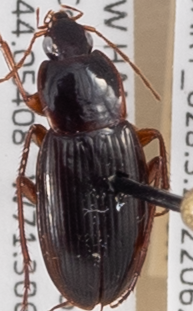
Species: Calathus ingratus
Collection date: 2022-06-22
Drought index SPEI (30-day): -1.058
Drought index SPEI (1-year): -0.362
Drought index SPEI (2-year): -1.13